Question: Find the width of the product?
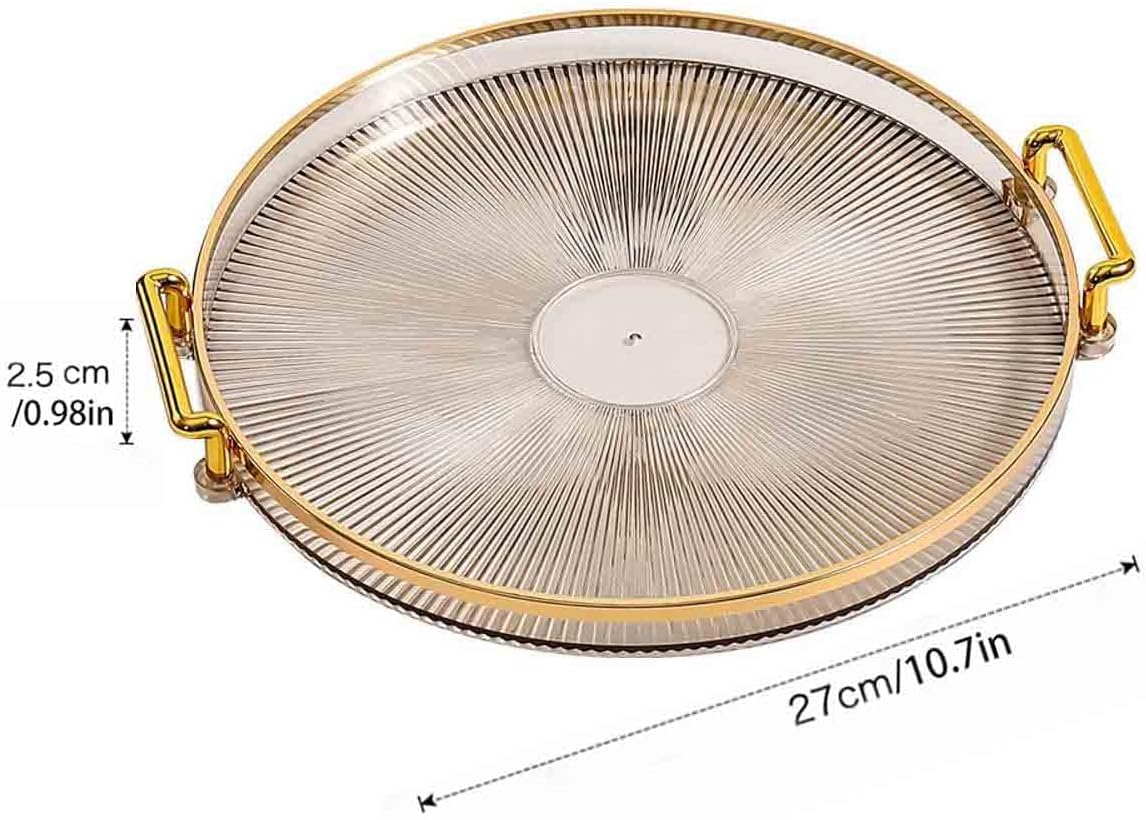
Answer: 27.0 centimetre